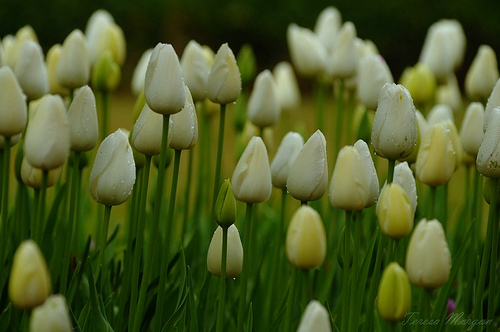
Flower: tulip